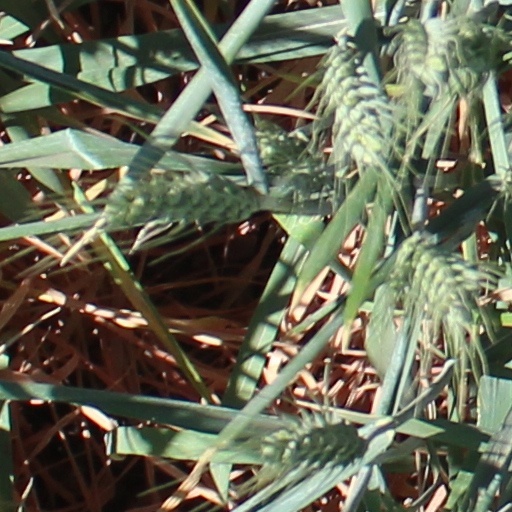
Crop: wheat